Over the Rainbow (Connie Talbot album)

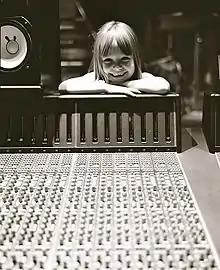
A publicity shot of Talbot taken during the recording of "Over the Rainbow" at Olympic Studios (12 October 2007).

Talbot made several public appearances after the release of "Over the Rainbow". These included headlining the Great Bridge Christmas and Winter Festival, which local police threatened to cancel unless crowds clamouring to reach the tent in which Talbot was performing could be brought under control. At the event, on 7 December 2007, Talbot was quoted as saying "I love it here, it's brilliant, really fun", but she had to be ushered off-stage by the police. Talbot performed publicly in Walsall's HMV store, and in Birmingham's Centenary Square. TV appearances included slots on GMTV and "5 News", both on the day of the album's release.